Butterick Publishing Company

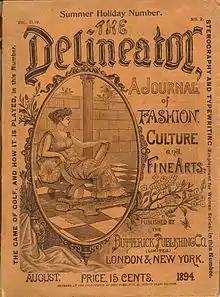
"The Delineator," August 1894 cover

In the spring of 1867, E. Butterick and Co. began publishing "Ladies Quarterly of Broadway Fashions". In 1868, the monthly magazine "The Metropolitan" began publication. Both magazines were aimed at women and served as a means to sell Butterick paper patterns via mail order.